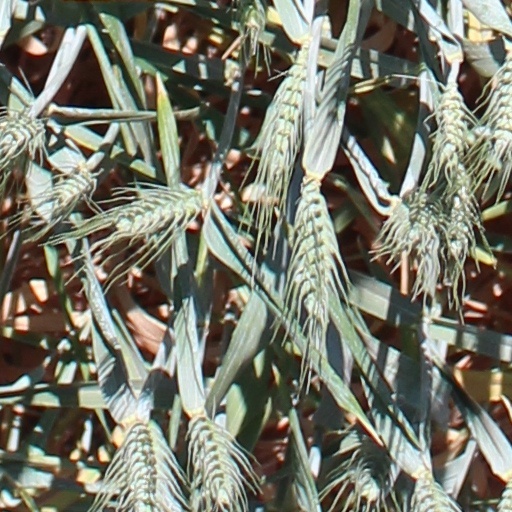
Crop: wheat